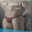
Label: man